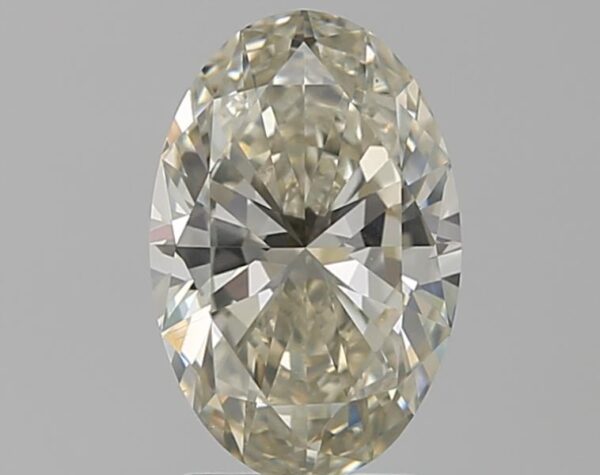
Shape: oval
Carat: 2.01
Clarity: VS2
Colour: K
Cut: EX
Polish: EX
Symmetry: EX
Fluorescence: F
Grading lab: GIA
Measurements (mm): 10.5 x 6.98 x 4.32